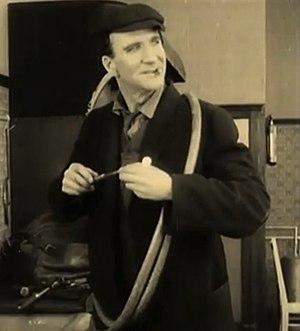
Frank McGlynn Sr., né le 26 octobre 1866 à San Francisco et mort le 18 mai 1951 à Newburgh, est un acteur et réalisateur américain.